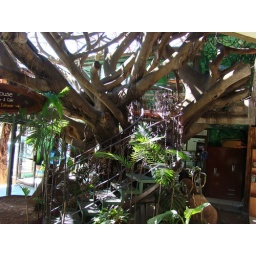
Hotel in Santa Elena near the cloud forest